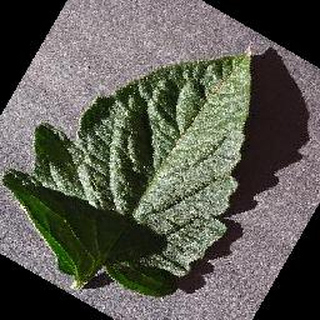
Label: healthy_tomato